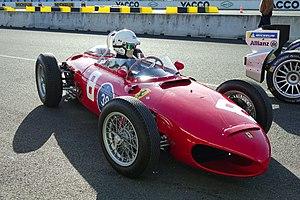
Arturo Merzario - Les Grandes Heures Automobiles 2018
Arturo Merzario, né le 11 mars 1943 à Civenna, dans la province de Côme, en Lombardie, est un pilote automobile italien. Il a participé à 57 Grands Prix de Formule 1 entre 1972 et 1979 et a inscrit onze points en championnat. Il a également fondé sa propre écurie Team Merzario qui n'a pas particulièrement brillé en Formule 1. Merzario a surtout démontré son talent de pilote en Sport-prototypes où son palmarès fait état de nombreuses victoires et places d'honneur.